Javari-class monitor

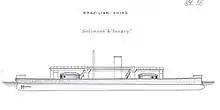
Drawing of the "Javari" class

When they arrived in Brazil, it was expected that the ships would be endowed with great power and maneuverability. With relatively low freeboards, they faced difficulties operating in rough seas and had limited maneuverability and lower speeds compared to contemporary ships of the same type (11 miles/h — 17.7 km/h). Maneuverability was improved in an upgrade carried out between 1880 and 1881 when new rudders were installed, but the ships primarily operated in coastal or sheltered waters.